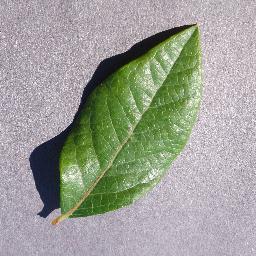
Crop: blueberry
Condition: healthy